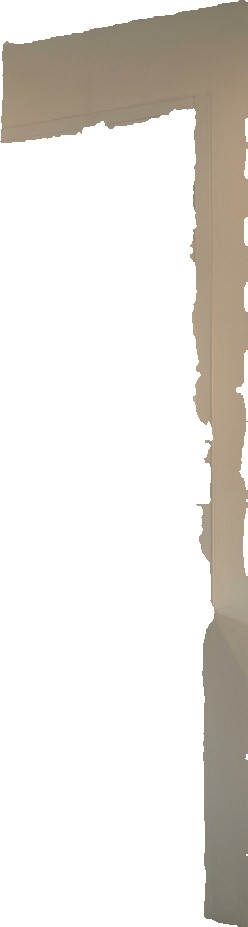
Surface category: wall